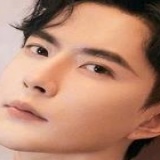
diễn viên Vu Mông Lung